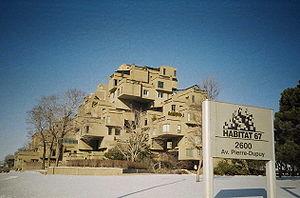
Habitat 67 est un ensemble de logements situé à Montréal à la Cité du Havre, qui longe le fleuve Saint-Laurent au sud du Vieux-Port. Construit dans les années 1960 dans le cadre d'Expo 67, le bâtiment a apporté une notoriété mondiale à son créateur.